Bill Lewis

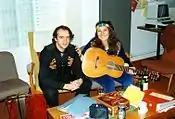
Bill Lewis with Julie Felix backstage before their performance

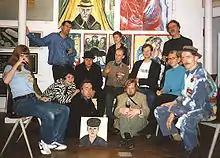
Bill Lewis (standing, right) with the Stuckists group at the "Real Turner Prize Show", 2000

During this period Bill Lewis performed three times with '60s star Julie Felix.